Louis Edmond Duranty

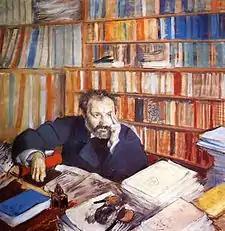

Louis Edmond Duranty (6 June 1833 – 9 April 1880) was a prolific French novelist and art critic.